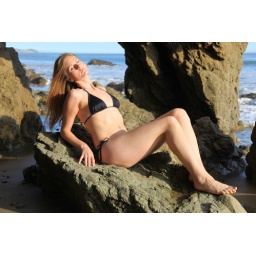
Photoshoot of a pretty model with long blonde hair and blue eyes in a black bikini.